J. R. Eccles

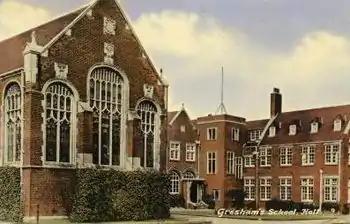
Gresham's in the time of Eccles

A Methodist and a Liberal, Eccles's first career plan had been to go on to train as a doctor, but instead after Cambridge he spent a year in South Wales studying its geology, then some months in Paris to improve his French, and then in 1899 became a schoolmaster by returning to his old school, Clifton, to teach Physics for a year while the post-holder was on leave. In 1900 he was appointed as a science master at Gresham's School, a small country school of which George Howson had just become head master, with instructions for a great expansion. In January 1903 he was commissioned as a Lieutenant into the 3rd Volunteer Battalion, the Norfolk Regiment, in connection with the school's cadet corps, and in September of that year the school's new buildings on the Cromer Road were opened. In 1907, Eccles became Second Master and he succeeded as headmaster on Howson's death in 1919. He continued to head the school until 1935.